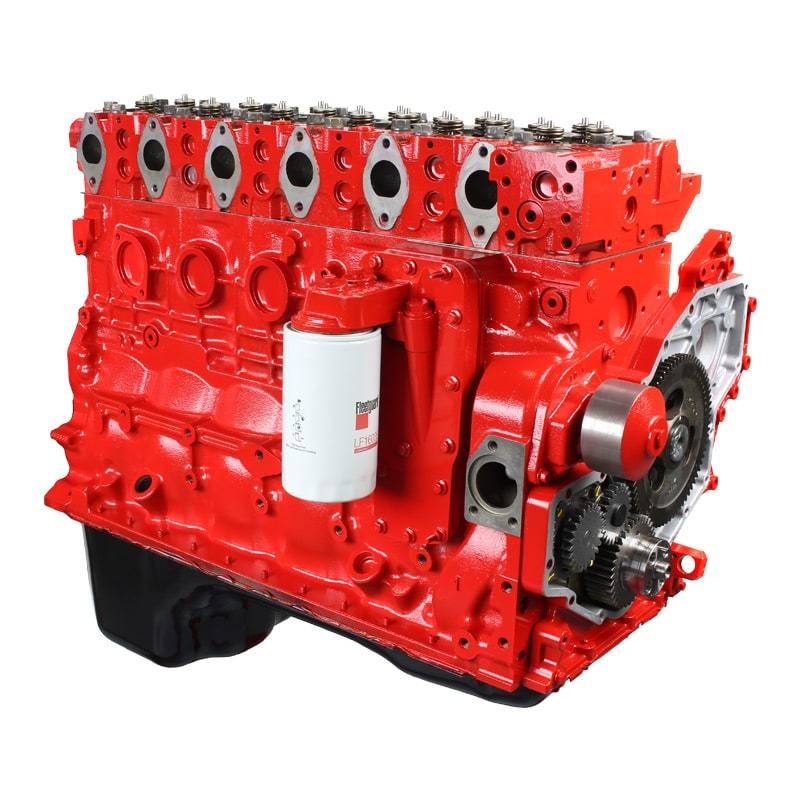
Industrial Injection 04.5-07 5.9L Dodge Cummins CR Stock Long Block
Brand: Industrial Injection
Industrial Injection 04.5-07 Dodge Cummins 5.9L Common Rail Stock Long Block Engine
Category: Vehicles & Parts > Vehicle Parts & Accessories > Motor Vehicle Parts > Motor Vehicle Engines > Long Blocks